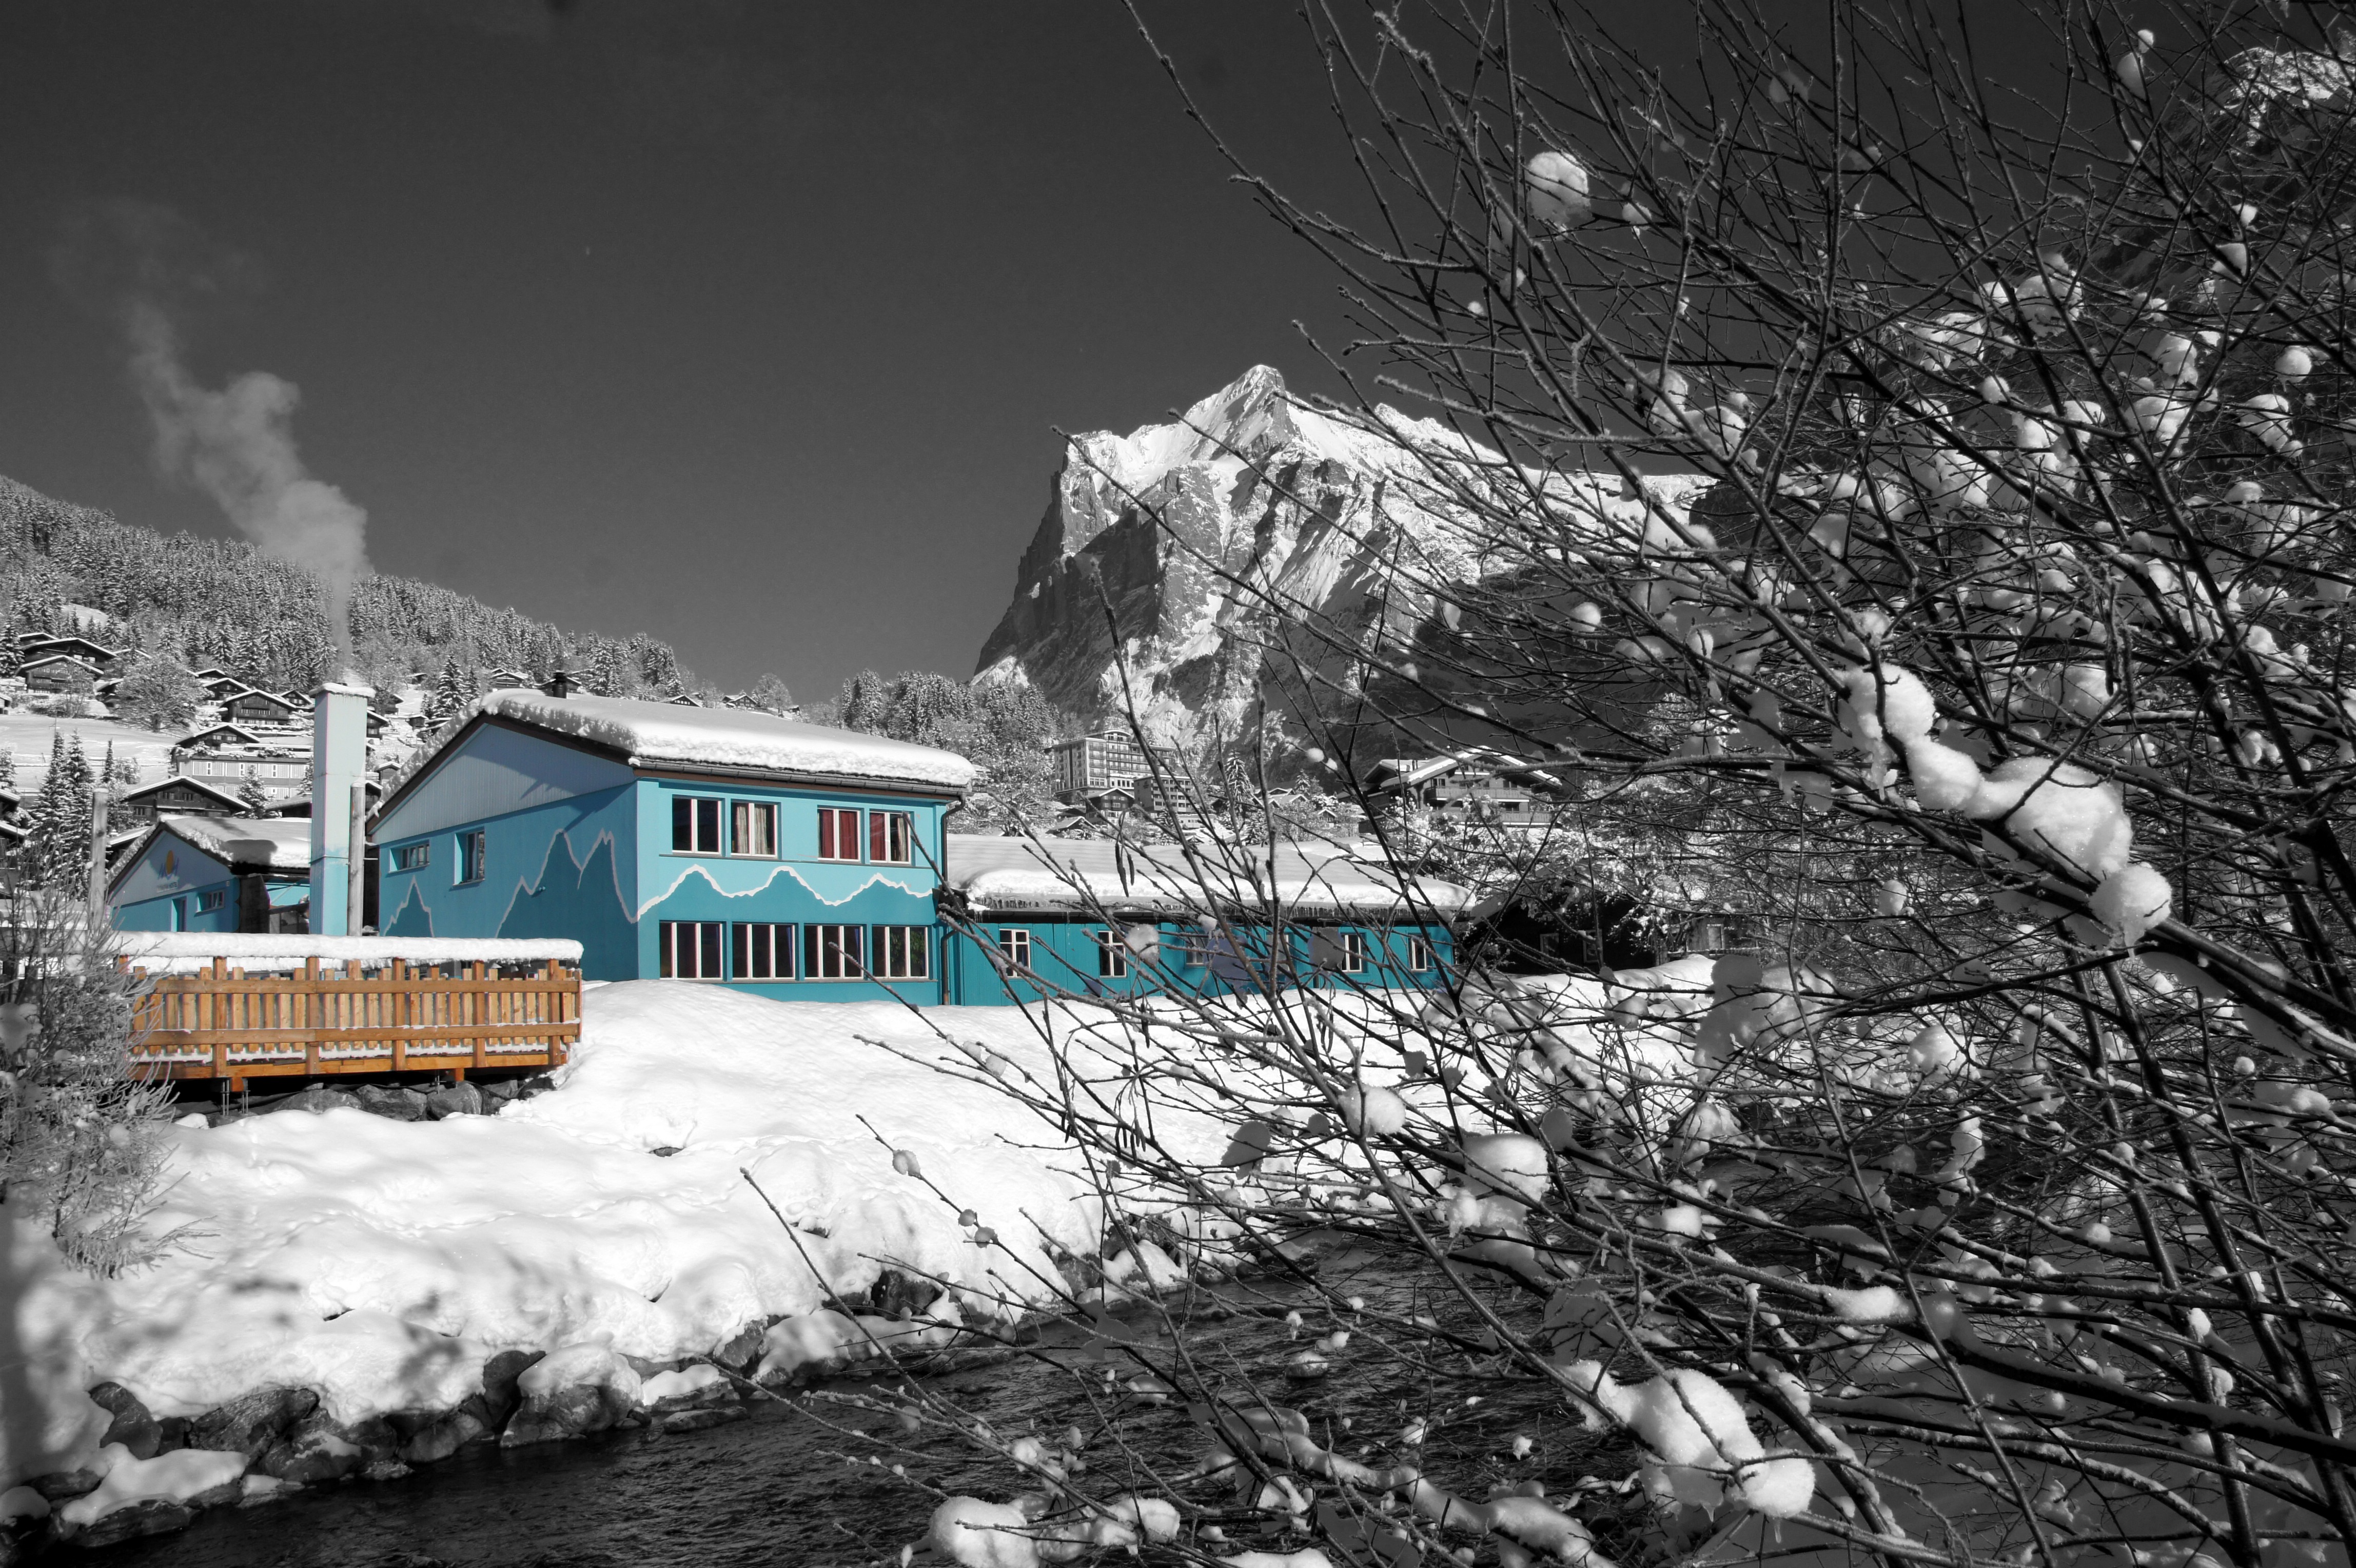
snow, winter, black and white, white, photography, ice, weather, monochrome, season, switzerland, wintry, north wall, grindelwald, monochrome photography